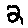
Label: 2